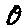
Label: 0